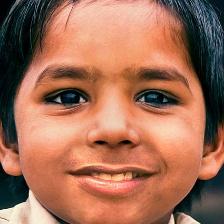
Label: faces